Wrangel Island

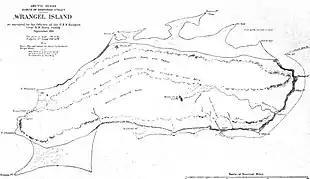
Map of Wrangel Island produced by the USS "Rodgers" Survey, as reproduced in John Muir's "Cruise of the Corwin"

George W. De Long, commanding USS "Jeannette", led an expedition in 1879 attempting to reach the North Pole, expecting to go by the "east side of Kellett land", which he thought extended far into the Arctic. His ship became locked in the polar ice pack and drifted westward, passing within sight of Wrangel before being crushed and sunk in the vicinity of the New Siberian Islands.